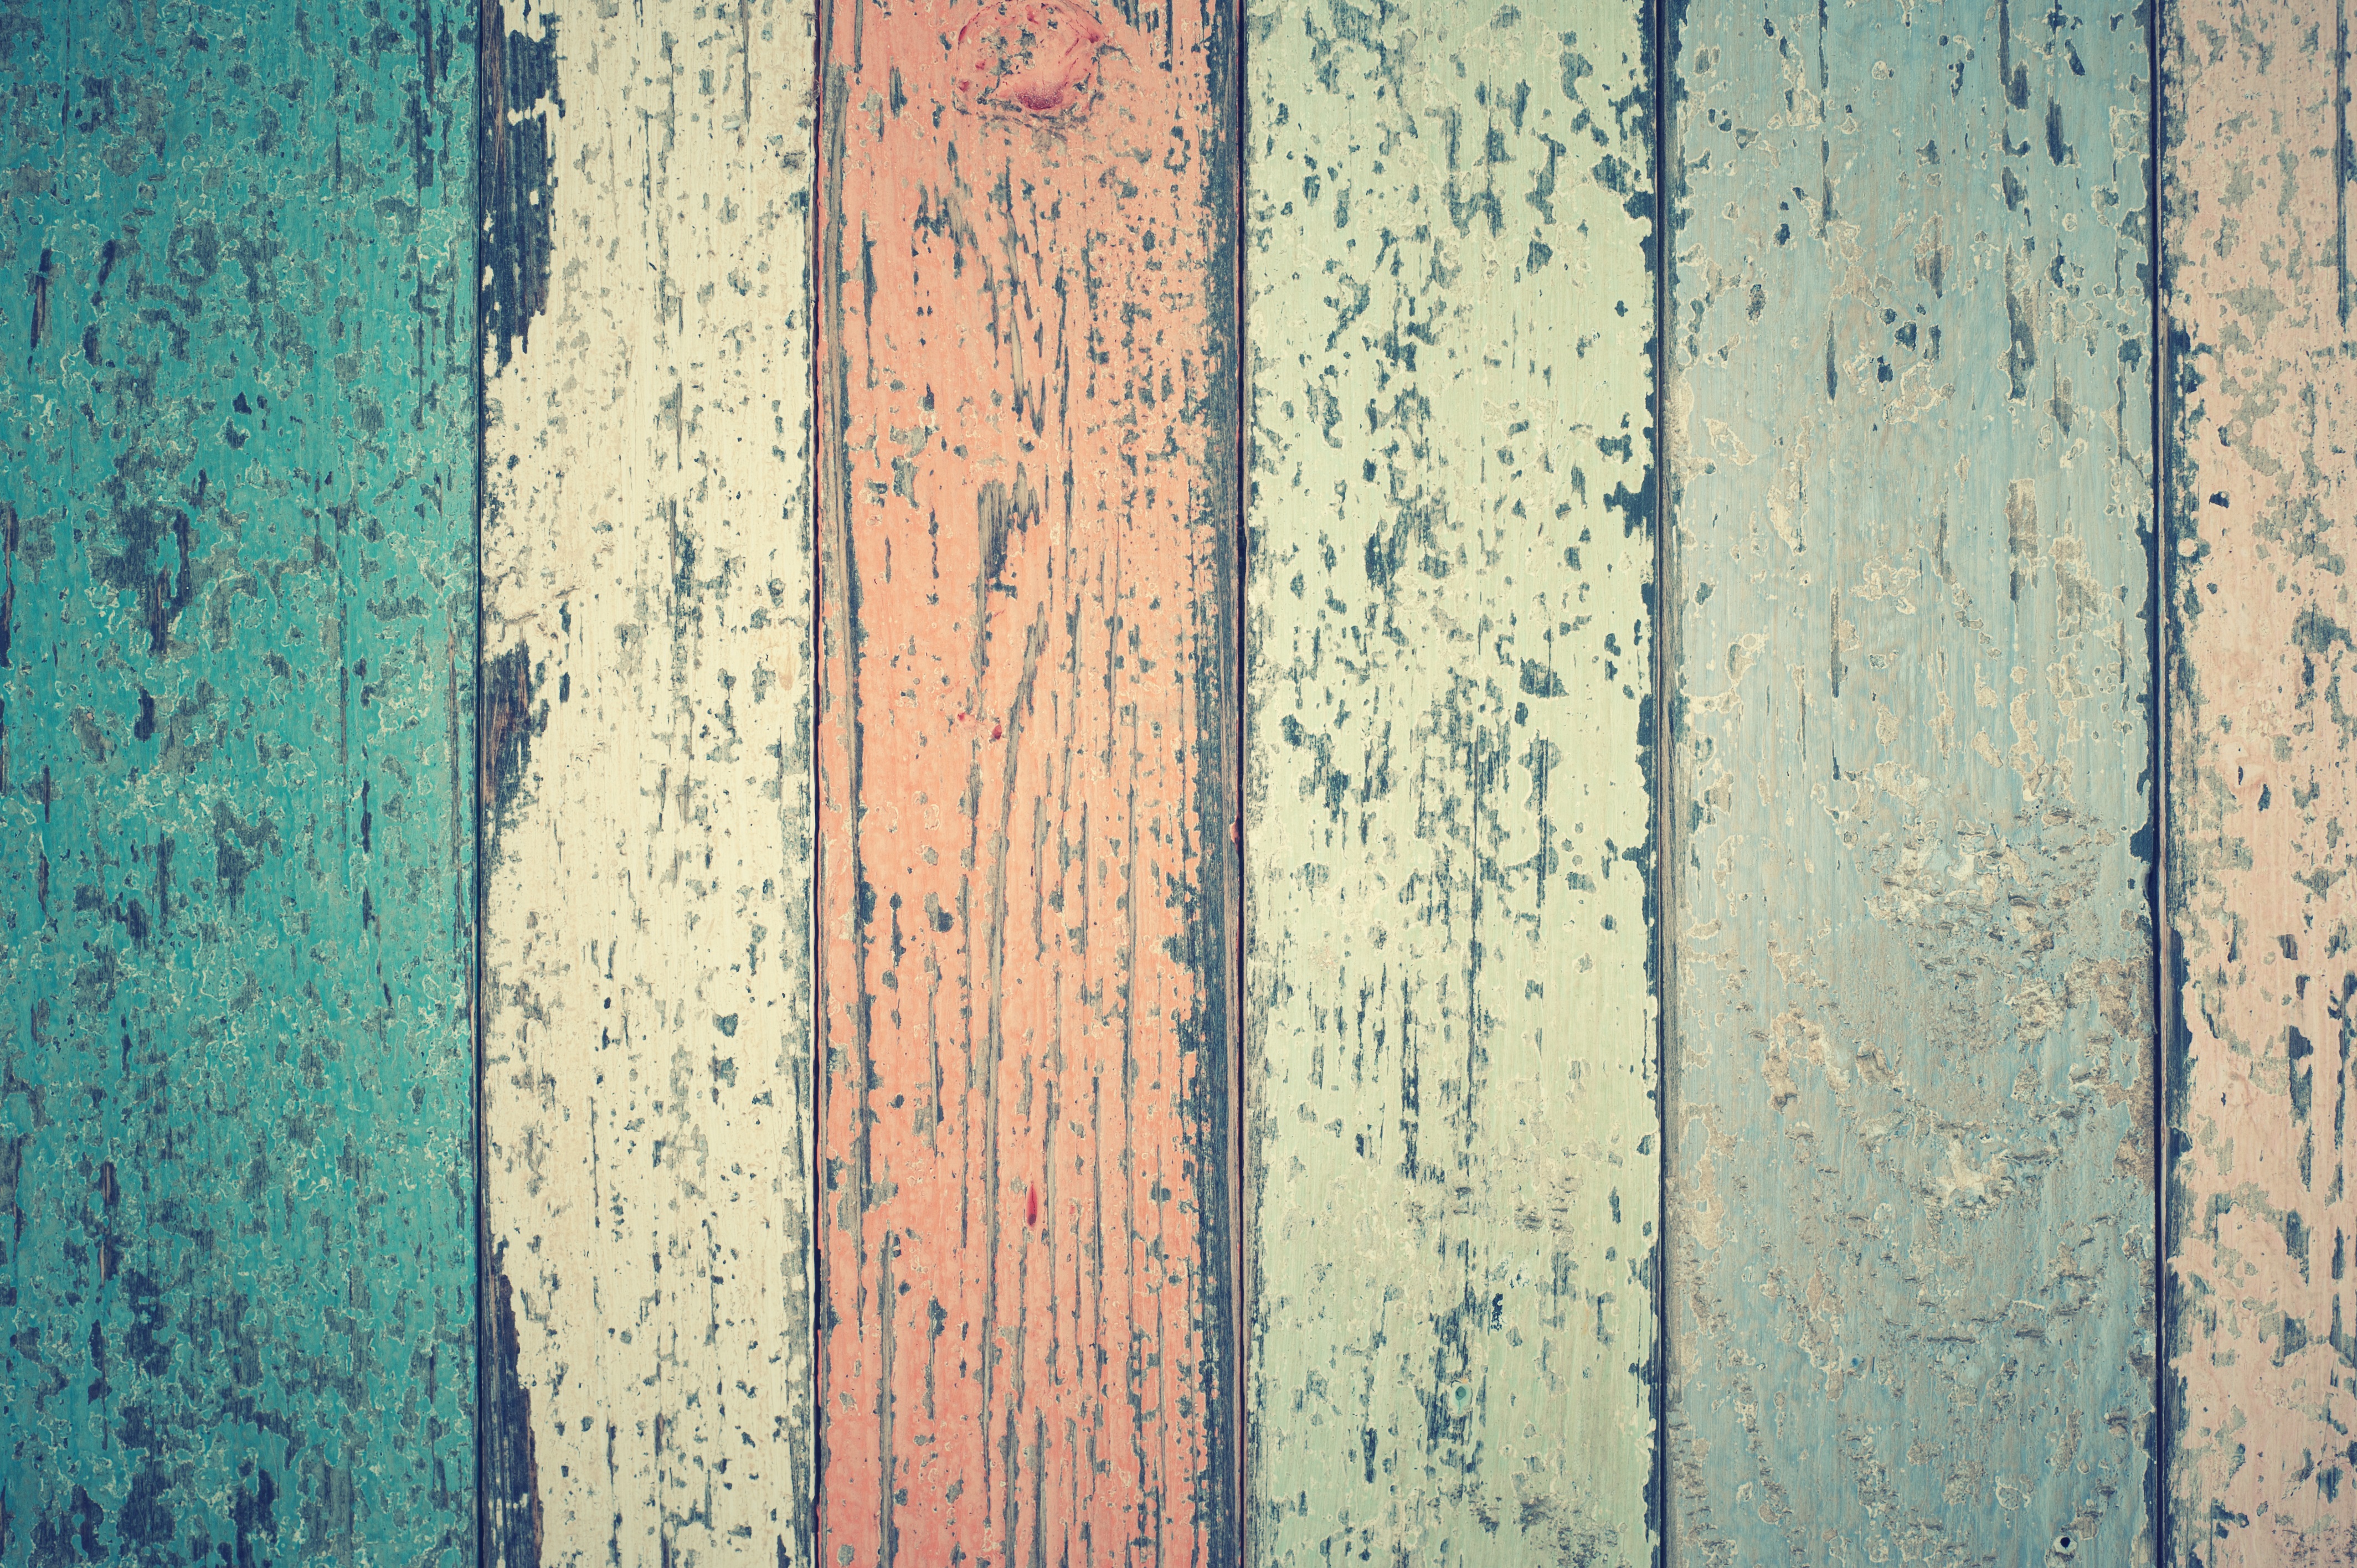
abstract, board, wood, vintage, texture, floor, wall, construction, pattern, line, green, red, color, blue, material, striped, hardwood, wooden, panel, flooring, wood flooring, laminate flooring, wood stain